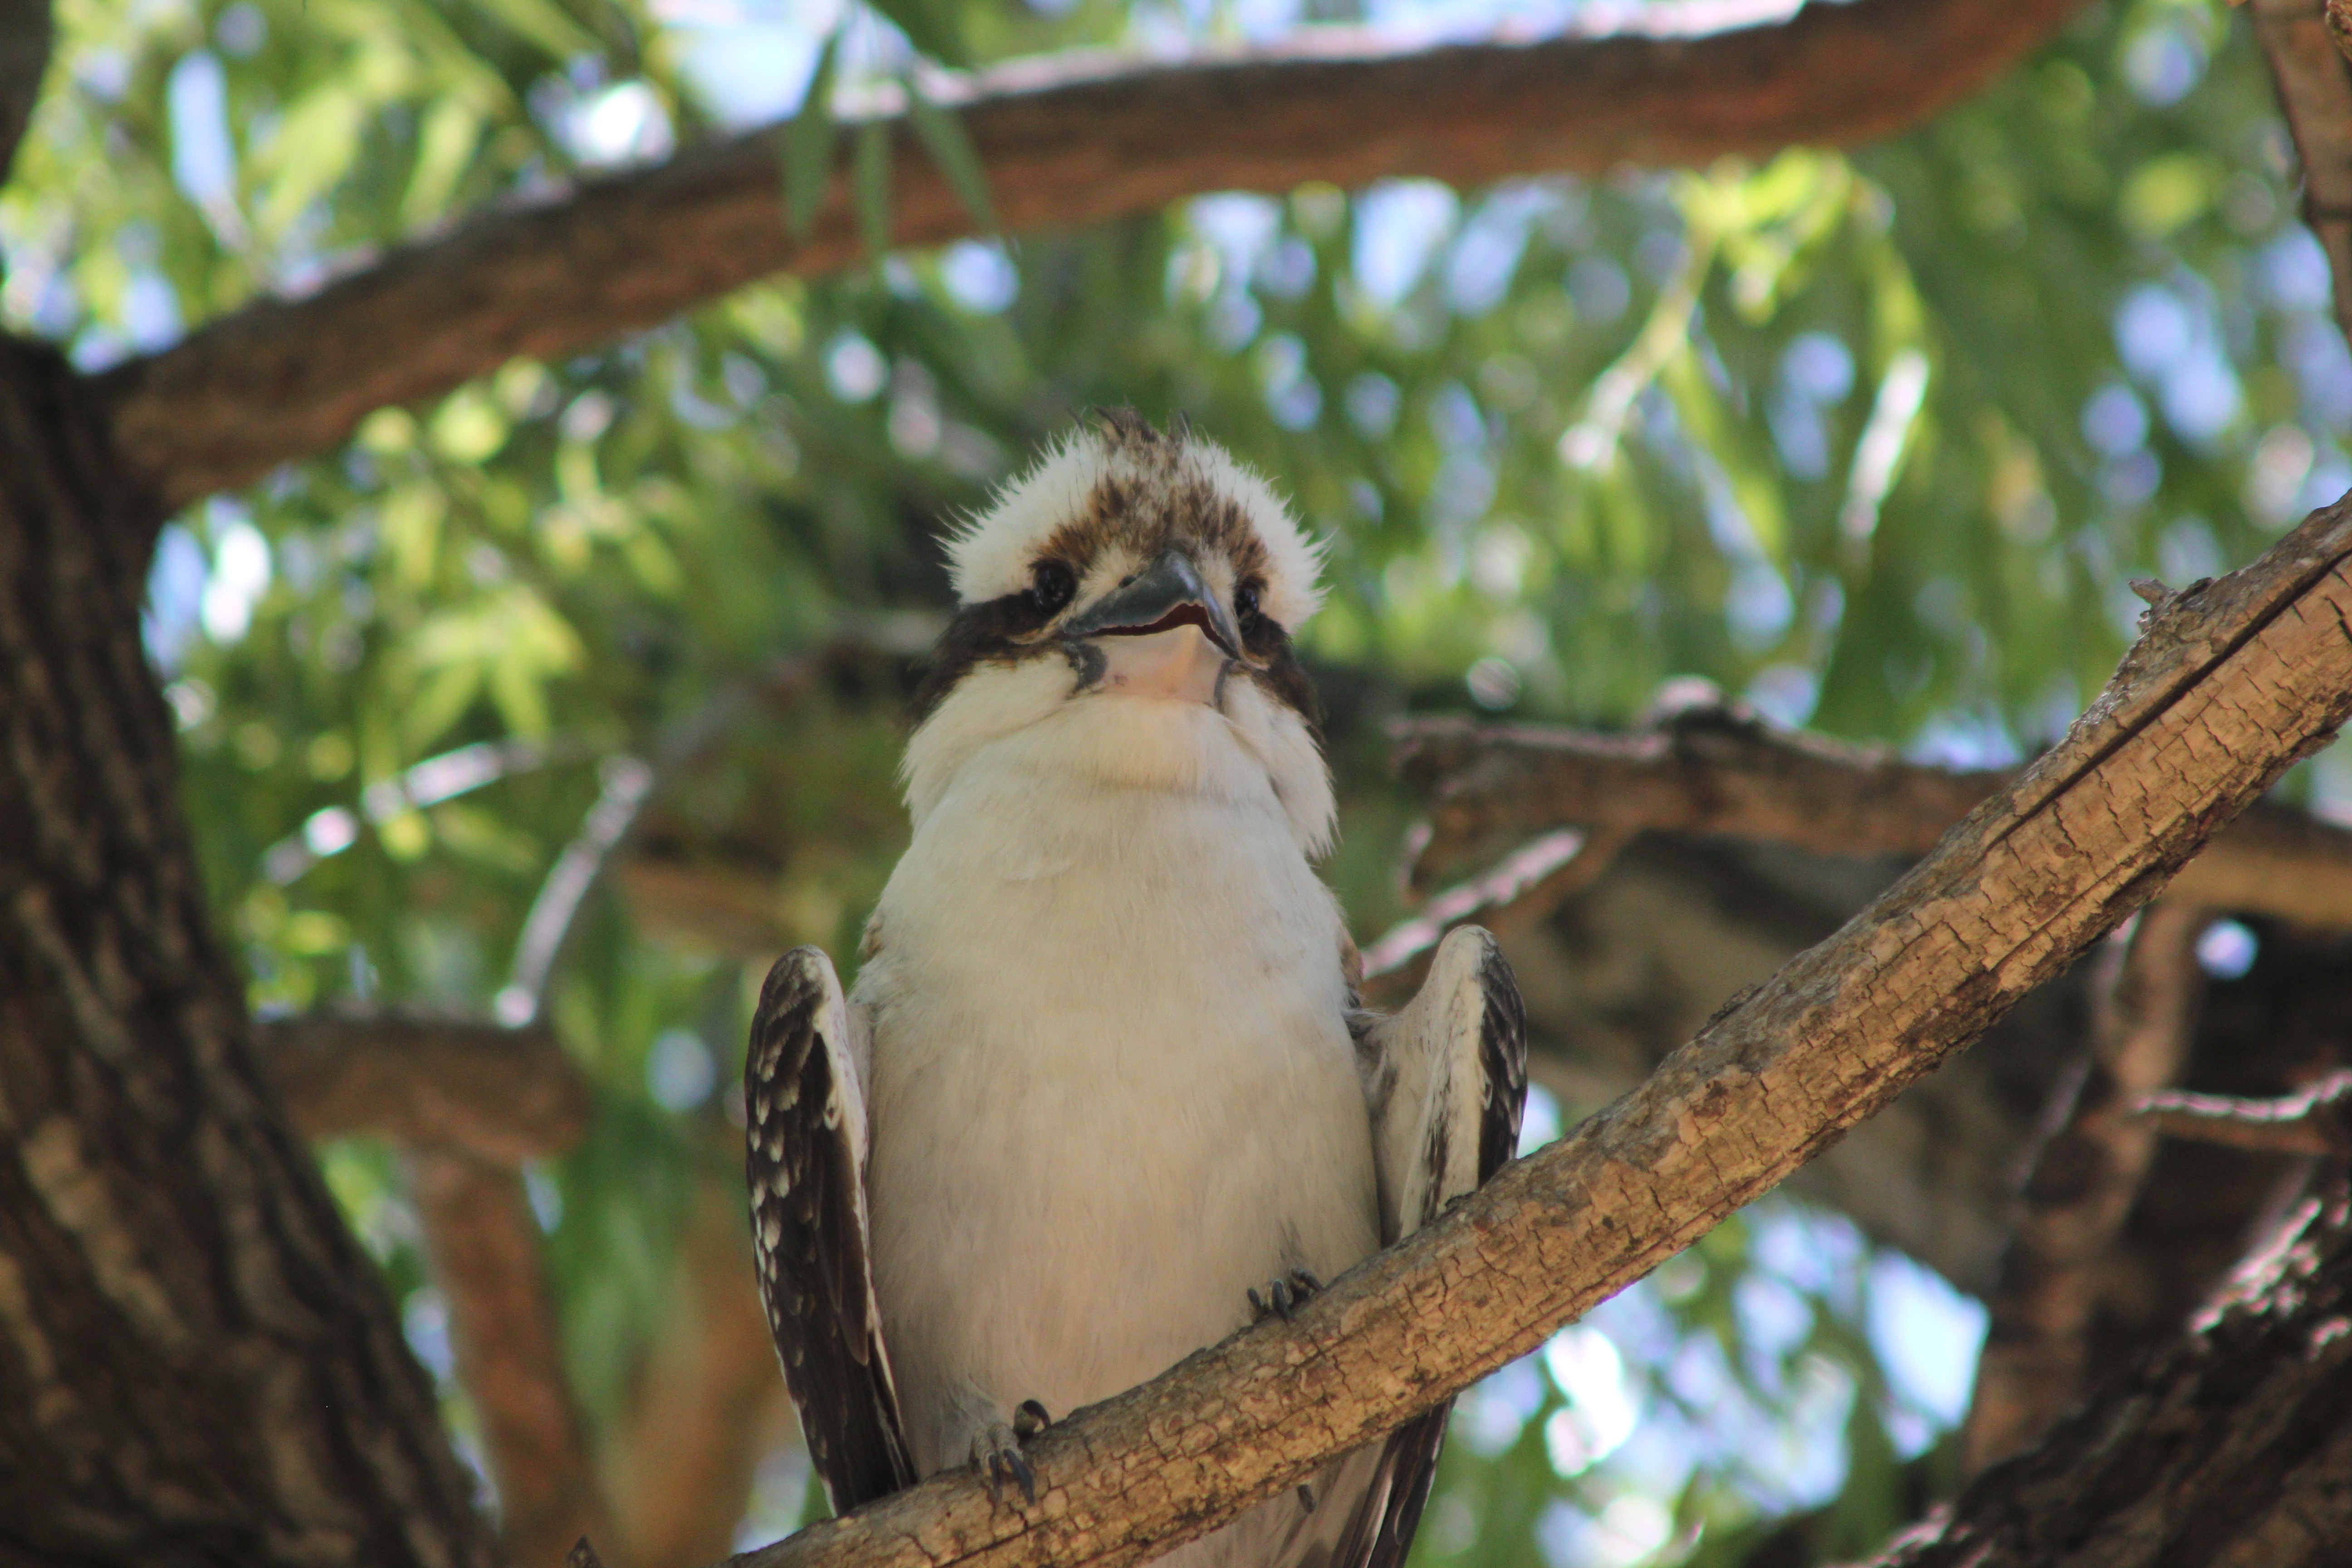
tree, nature, branch, bird, animal, wildlife, wild, zoo, jungle, beak, park, fauna, australia, vertebrate, kookaburra, perching bird